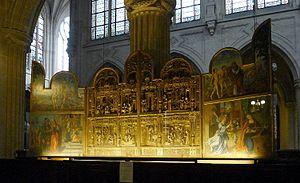
Église Saint-Germain l'Auxerrois (retable du XVIe siècle) - Paris Ier
L'église Saint-Germain-l'Auxerrois est une église située dans l'actuel Iᵉʳ arrondissement de Paris. Elle fut également appelée église Saint-Germain-le-Rond. Depuis l'Ancien Régime, elle est connue comme la « paroisse des artistes ».